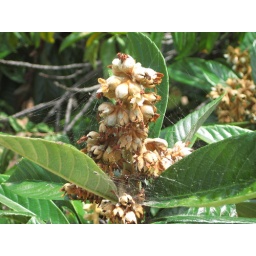
a peach tree covered in spiderweb, i relly liked the way the webs made a structure arund the flowers